Maria Anna of Neuburg

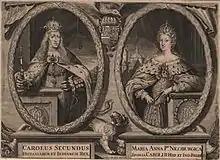
Charles II and Maria Anna of Neuburg, by an unknown artist

After Joseph Ferdinand died suddenly in 1699, France, Britain and the Dutch Republic agreed to the Second Partition Treaty in March 1700. Joseph Ferdinand was replaced by Maria Anna's nephew, Archduke Charles, with Spanish possessions in Italy, the Netherlands and Northern Spain divided between France, Savoy and Austria. Charles modified his Will in favour of Archduke Charles, but continued to insist on an undivided Monarchy and added the requirement Spain remain independent of Austria.